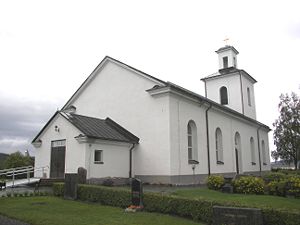
Långsele
Långsele kirke
Långsele er en by i Sollefteå kommun i Västernorrlands län i landskapet Ångermanland i Sverige. I 2010 havde byen 1.584 indbyggere. Långsele ligger cirka 10 kilometer vest for Sollefteå.